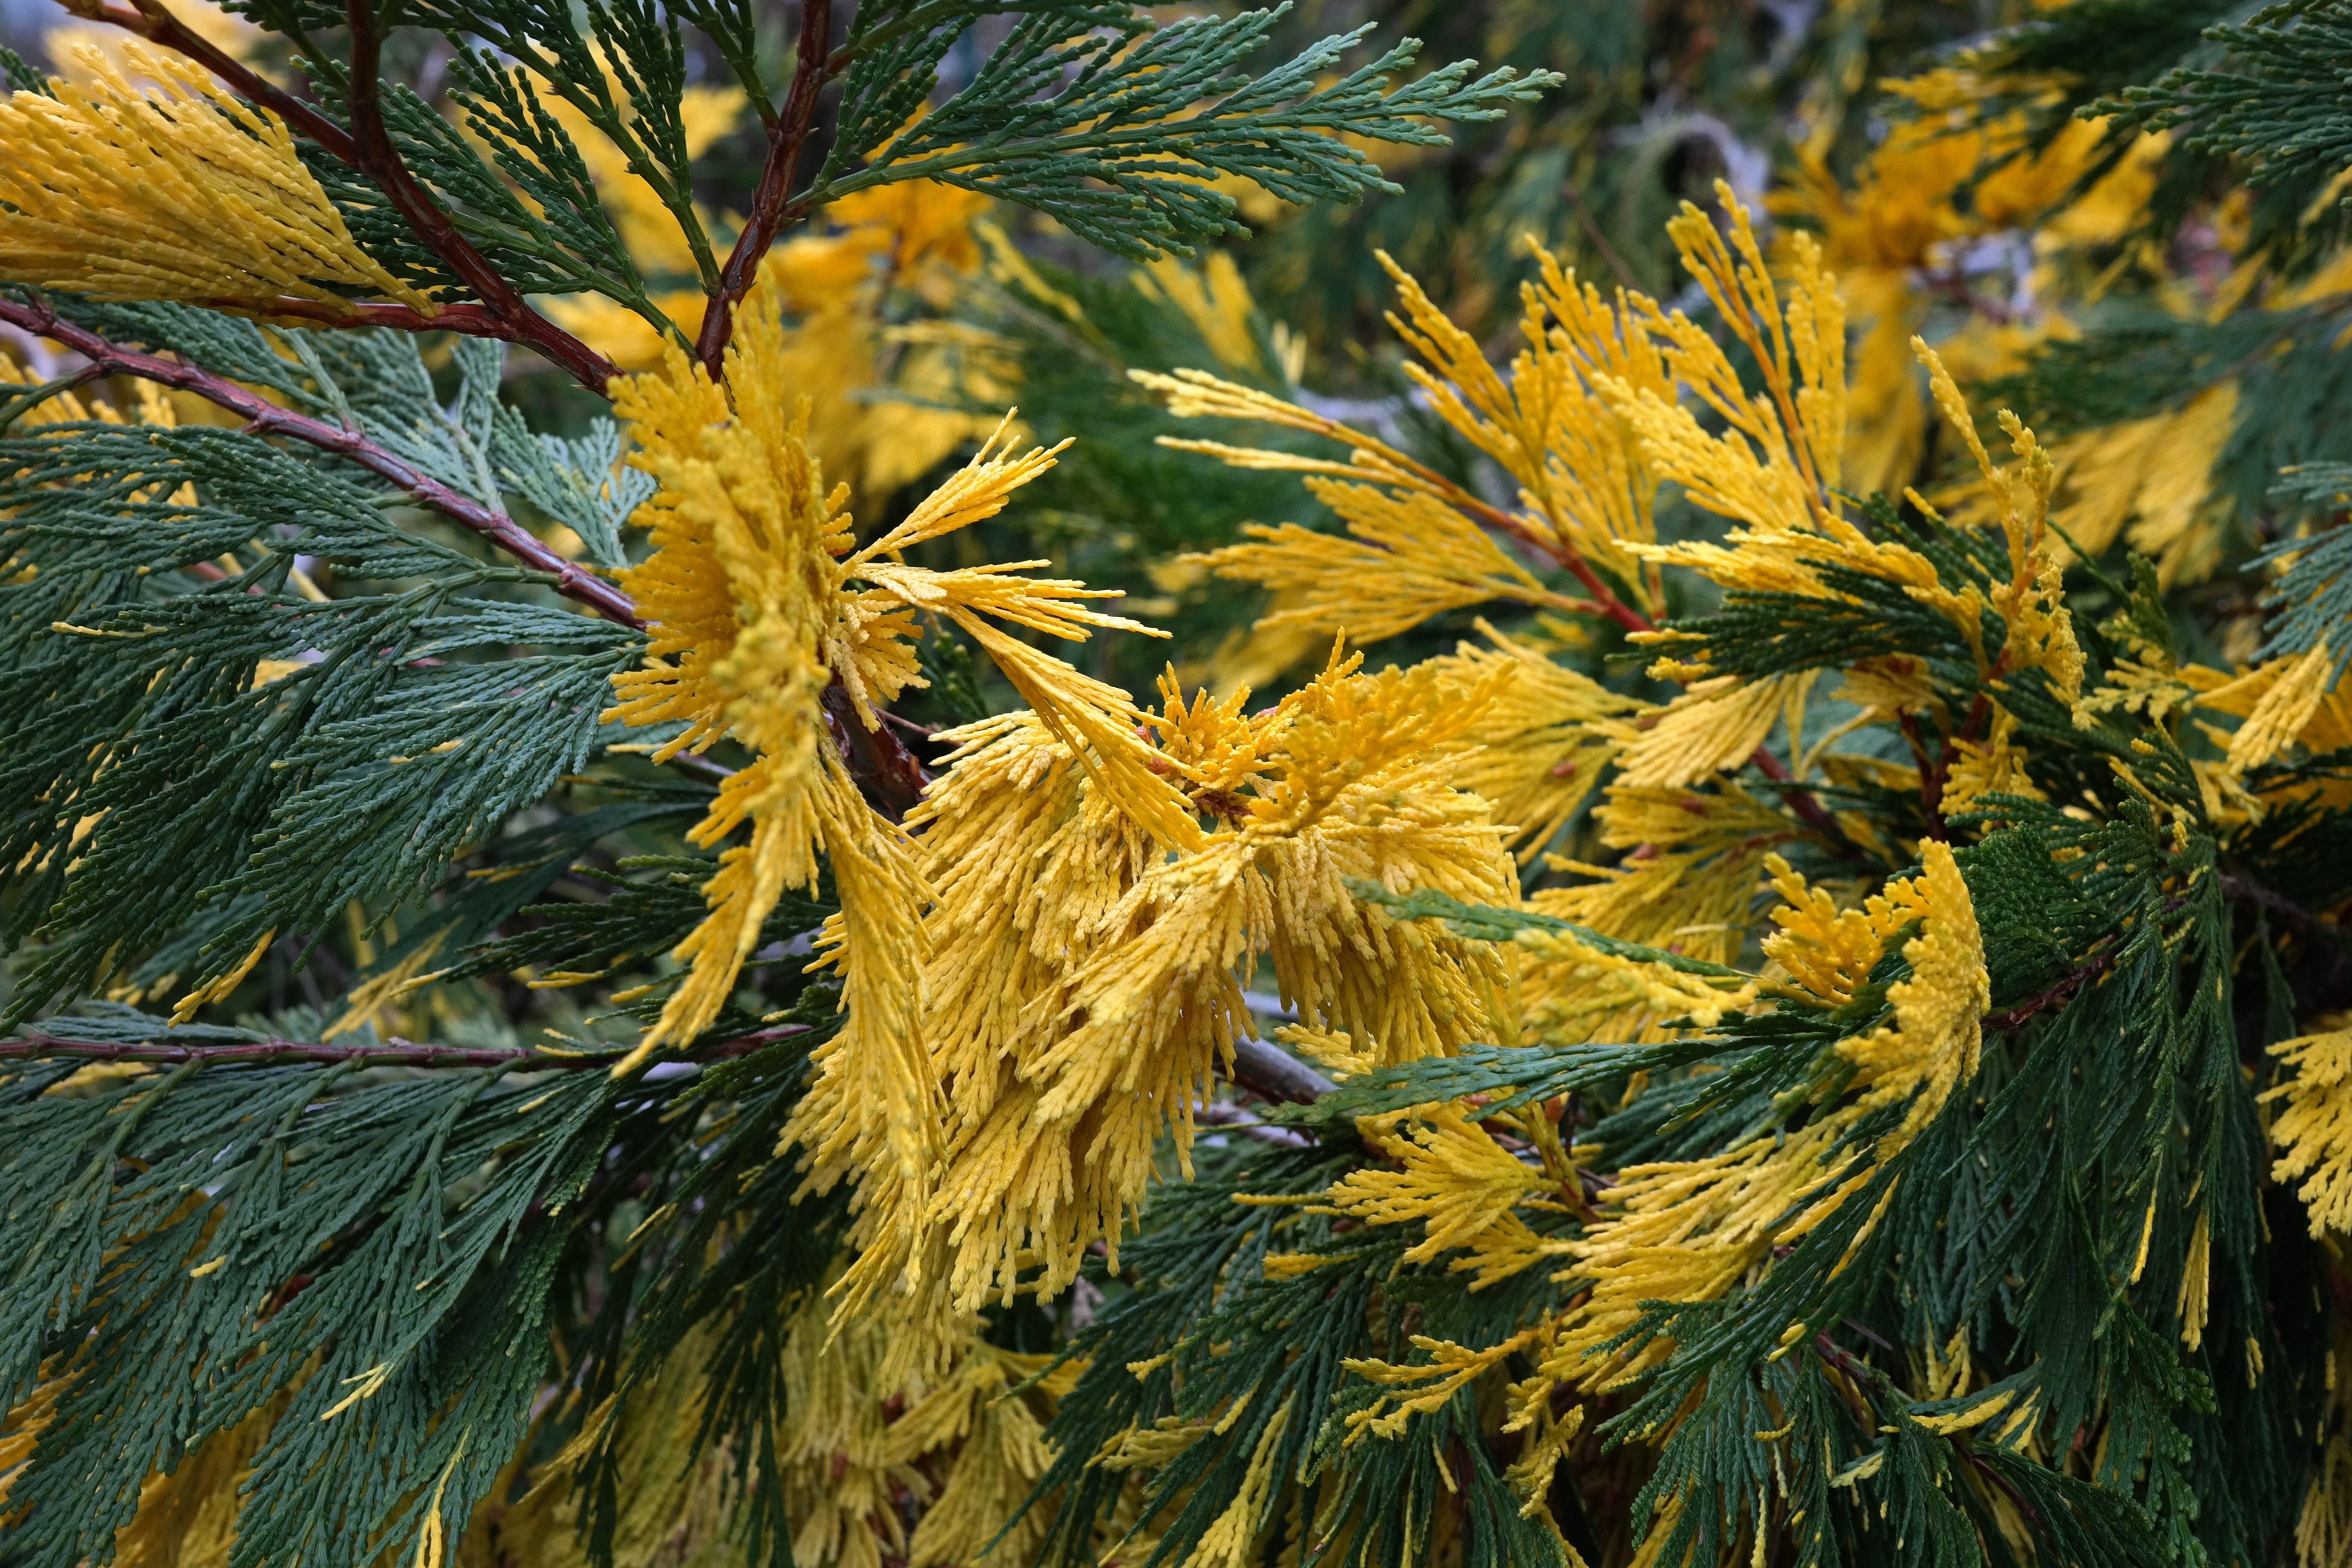
tree, grass, branch, plant, sunlight, leaf, flower, bush, autumn, botany, flora, season, leaves, immergr ner tree, flowering plant, cypress under glass, yellow green, yellowish, incense cedar, california incense cedar, california river cedar, calocedrus decurrens, calocedrus, river cedar, yellow colourful incense cedar, yellow colourful river cedar, yellow stained, calocedrus decurrens aureovariegata, strauchartig, shoot tips, grass family, woody plant, land plant, arecales, edge leaves, surface sheets